Borgonovo, Switzerland

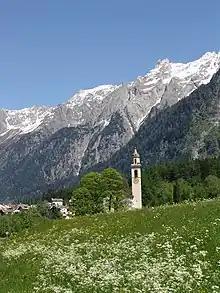
Reformed church San Giorgio

Borgonovo is a small village, formerly part of the municipality of Stampa. Since 2010 it is now part of the municipality of Bregaglia in the Maloja district of the Swiss canton Graubünden, Switzerland.